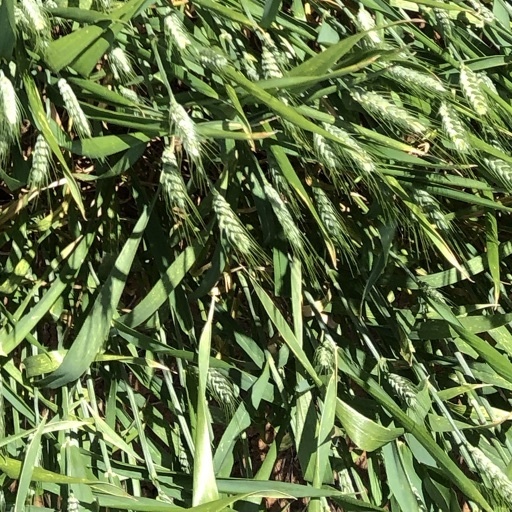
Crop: wheat